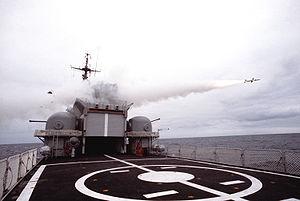
L’Aspide est un missile de moyenne portée italien surface-air et air-air produit par Selenia. Il est similaire au AIM-7 Sparrow américain et dispose d'un radar monopulse, le rendant moins vulnérable aux contre-mesures.
La marine du Venezuela, qui est officiellement appelée Marine bolivarienne vénézuélienne, est une composante des Forces armées vénézuéliennes.
La Garde nationale chypriote, aussi appelée Garde nationale chypriote-grecque, est le nom des forces armées de la République de Chypre.